Minas Gerais

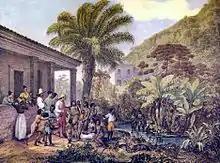
Indians visiting a farm plantation in Minas Gerais, 1824

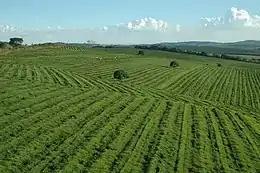
Coffee in Santo Antonio do Amparo.

The population of Minas Gerais is the result of an intense mixture of peoples, particularly between Black Africans and Portuguese. In colonial Minas Gerais, the population was divided in five different categories: "Whites", mostly Portuguese; "Africans", who often did not have a surname and were usually known for their region of origin (for example "Francisca Benguela" would refer to Benguela); "Crioulos" (Black people born in Brazil, usually to both African parents); Mulattoes (people of mixed Black and White ancestry, usually born to a Black mother and a Portuguese father) and "Cabras" (people of mixed ancestry, usually with high degree of Amerindian admixture). Black people and "Mulattoes" predominated in the population after the beginning of the colonization. By the 19th century, however, whites were already the largest single group in the Minas Gerais population. Taking the population as a whole (all groups included), European genes account for the majority of the Minas Gerais genetic heritage, which has been explained on the basis of the extremely high mortality rates of the enslaved African population and lower reproductive rate of African slaves (the vast majority of them were males, among other reasons for their lower reproductive success). The Amerindian population was hit hard by the diseases brought by the European colonists and they did not have much of an impact either, especially in Minas Gerais, where European presence and colonization was massive.